Ministry of Healthcare (Azerbaijan)

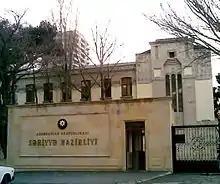
Ministry of Health of Azerbaijan Republic

The Ministry of Healthcare of Azerbaijan Republic, also known as Ministry of Health of Azerbaijan Republic is a governmental agency within the Cabinet of Azerbaijan in charge of regulating the healthcare system in Azerbaijan Republic. The ministry is headed by Teymur Musayev (interim).